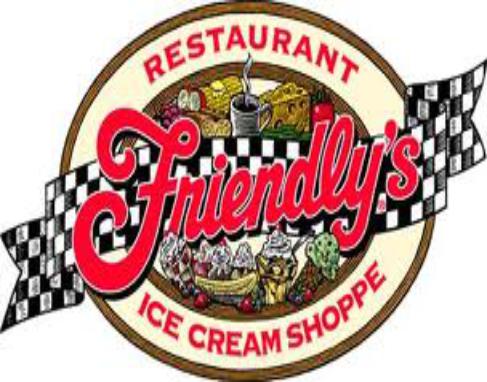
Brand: Friendly's
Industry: Food